William Robertson Nicoll

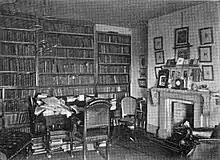
Nicoll's study room

He married twice: firstly in 1878 to Isabella Dunlop (1857–1894); secondly in 1897 to Catherine Pollard (1863–1960).